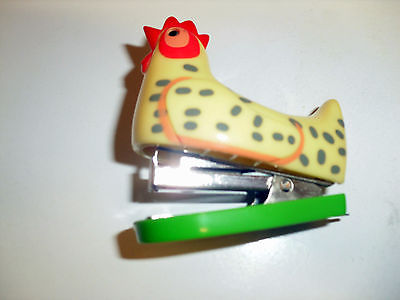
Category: stapler